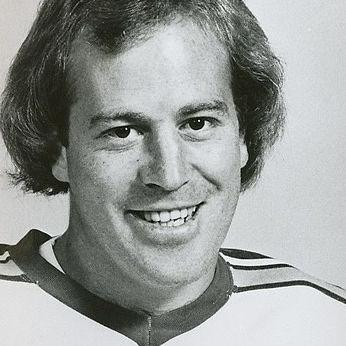
Age: 27